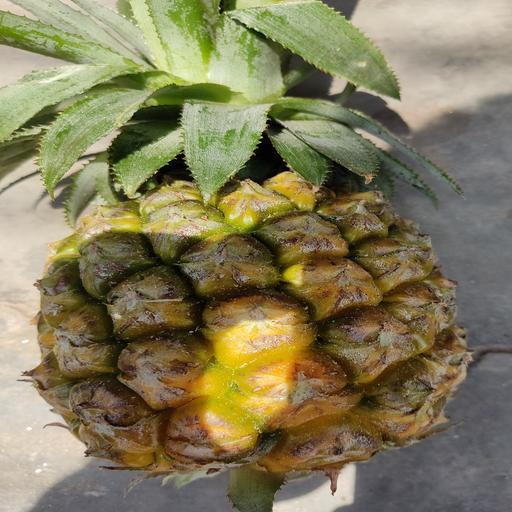
Crop type: Pineapple